Thomas Ambler

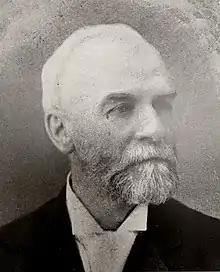
Thomas Ambler

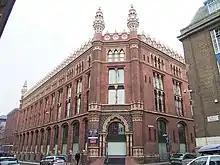
St Paul's House (Thomas Ambler, 1878) from St Paul's Street, showing the original entrance

Thomas Ambler (1838 – 1920) was an English architect, living and working in Leeds, West Yorkshire, England.